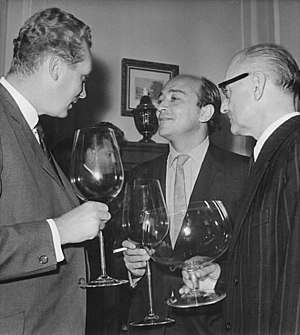
Karel Reisz
Karel Reisz i midten, 1964
Karel Reisz var en af de vigtigste filmskabere i efterkrigstidens Storbritannien. Han kom til England i 1938 som jødisk flygtning; hans forældre døde i Auschwitz.